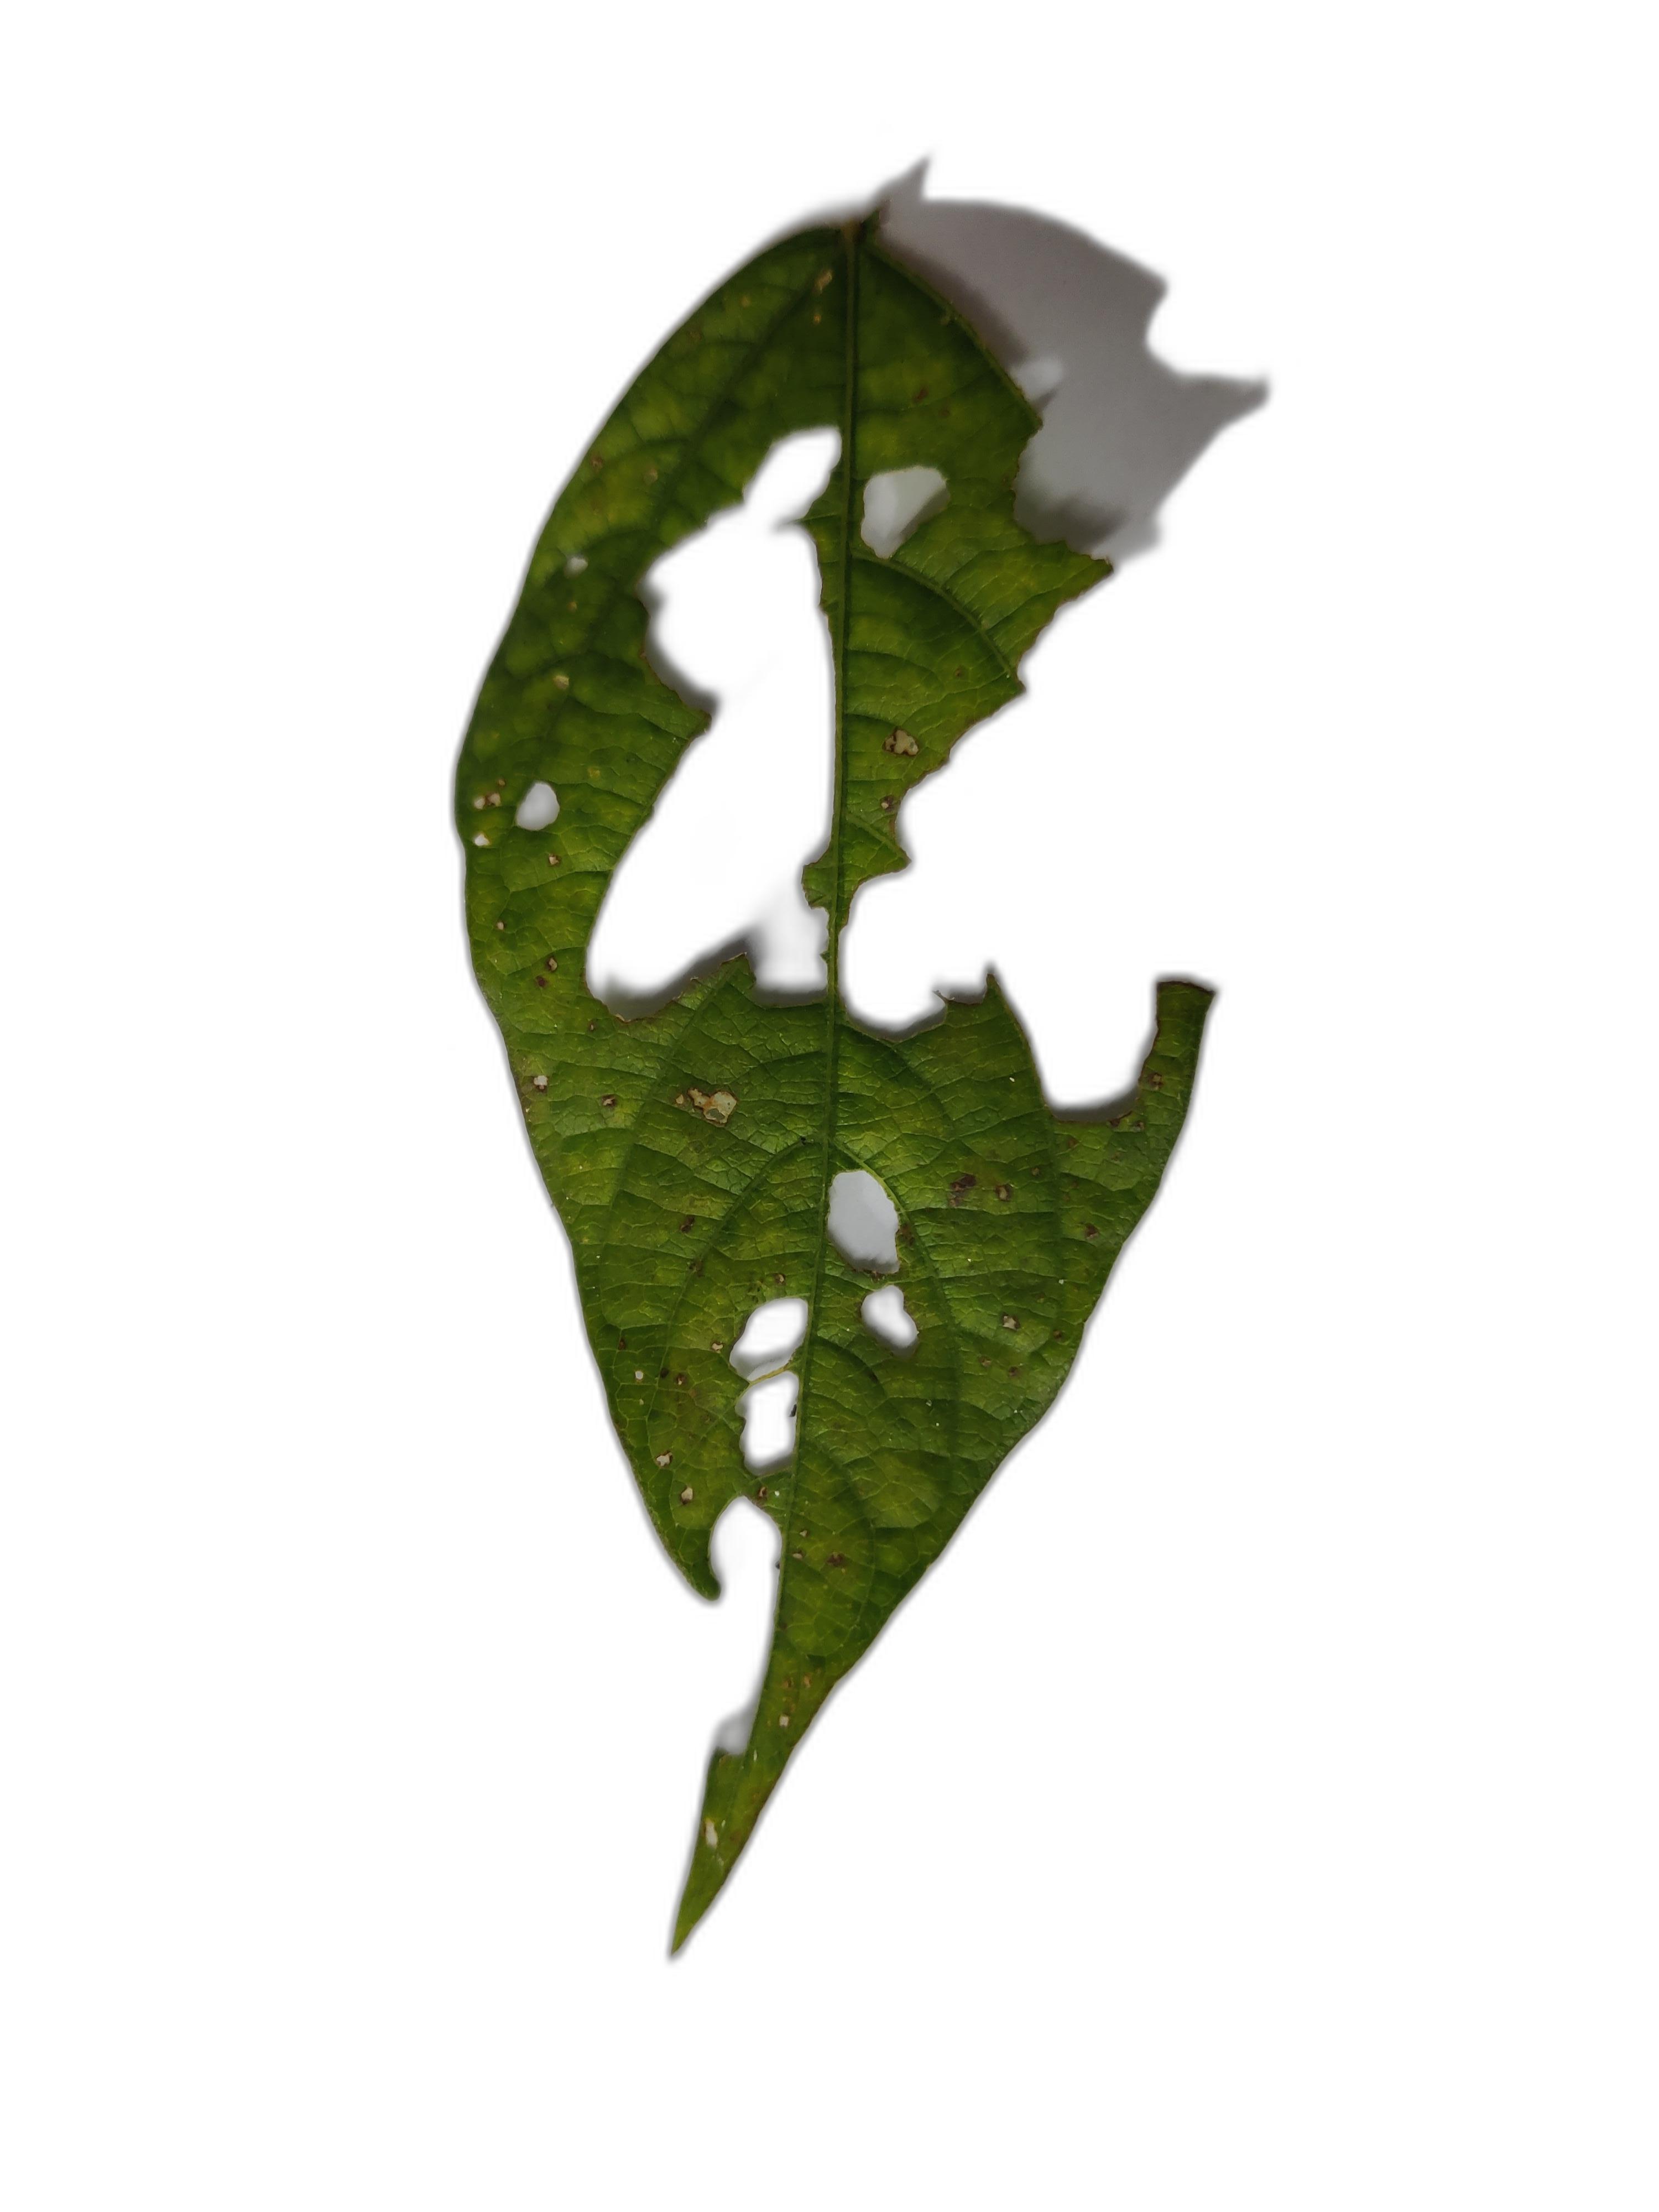
Label: Cercospora leaf spot